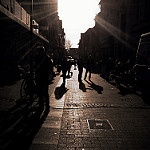
Label: street